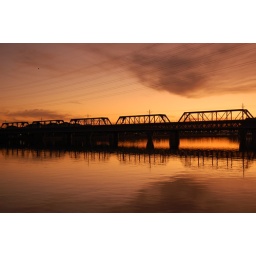
Light Rail bridge over Tempe lake